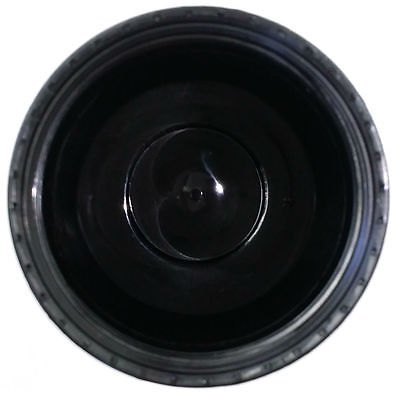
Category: mug